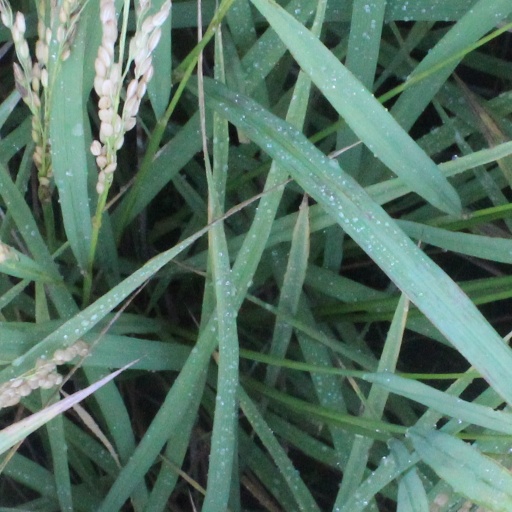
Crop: rice